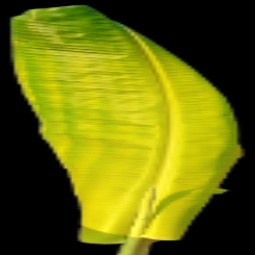
Label: Zinc